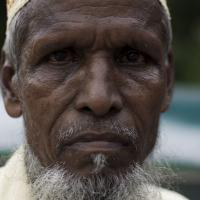
Age group: age 66-80